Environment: real
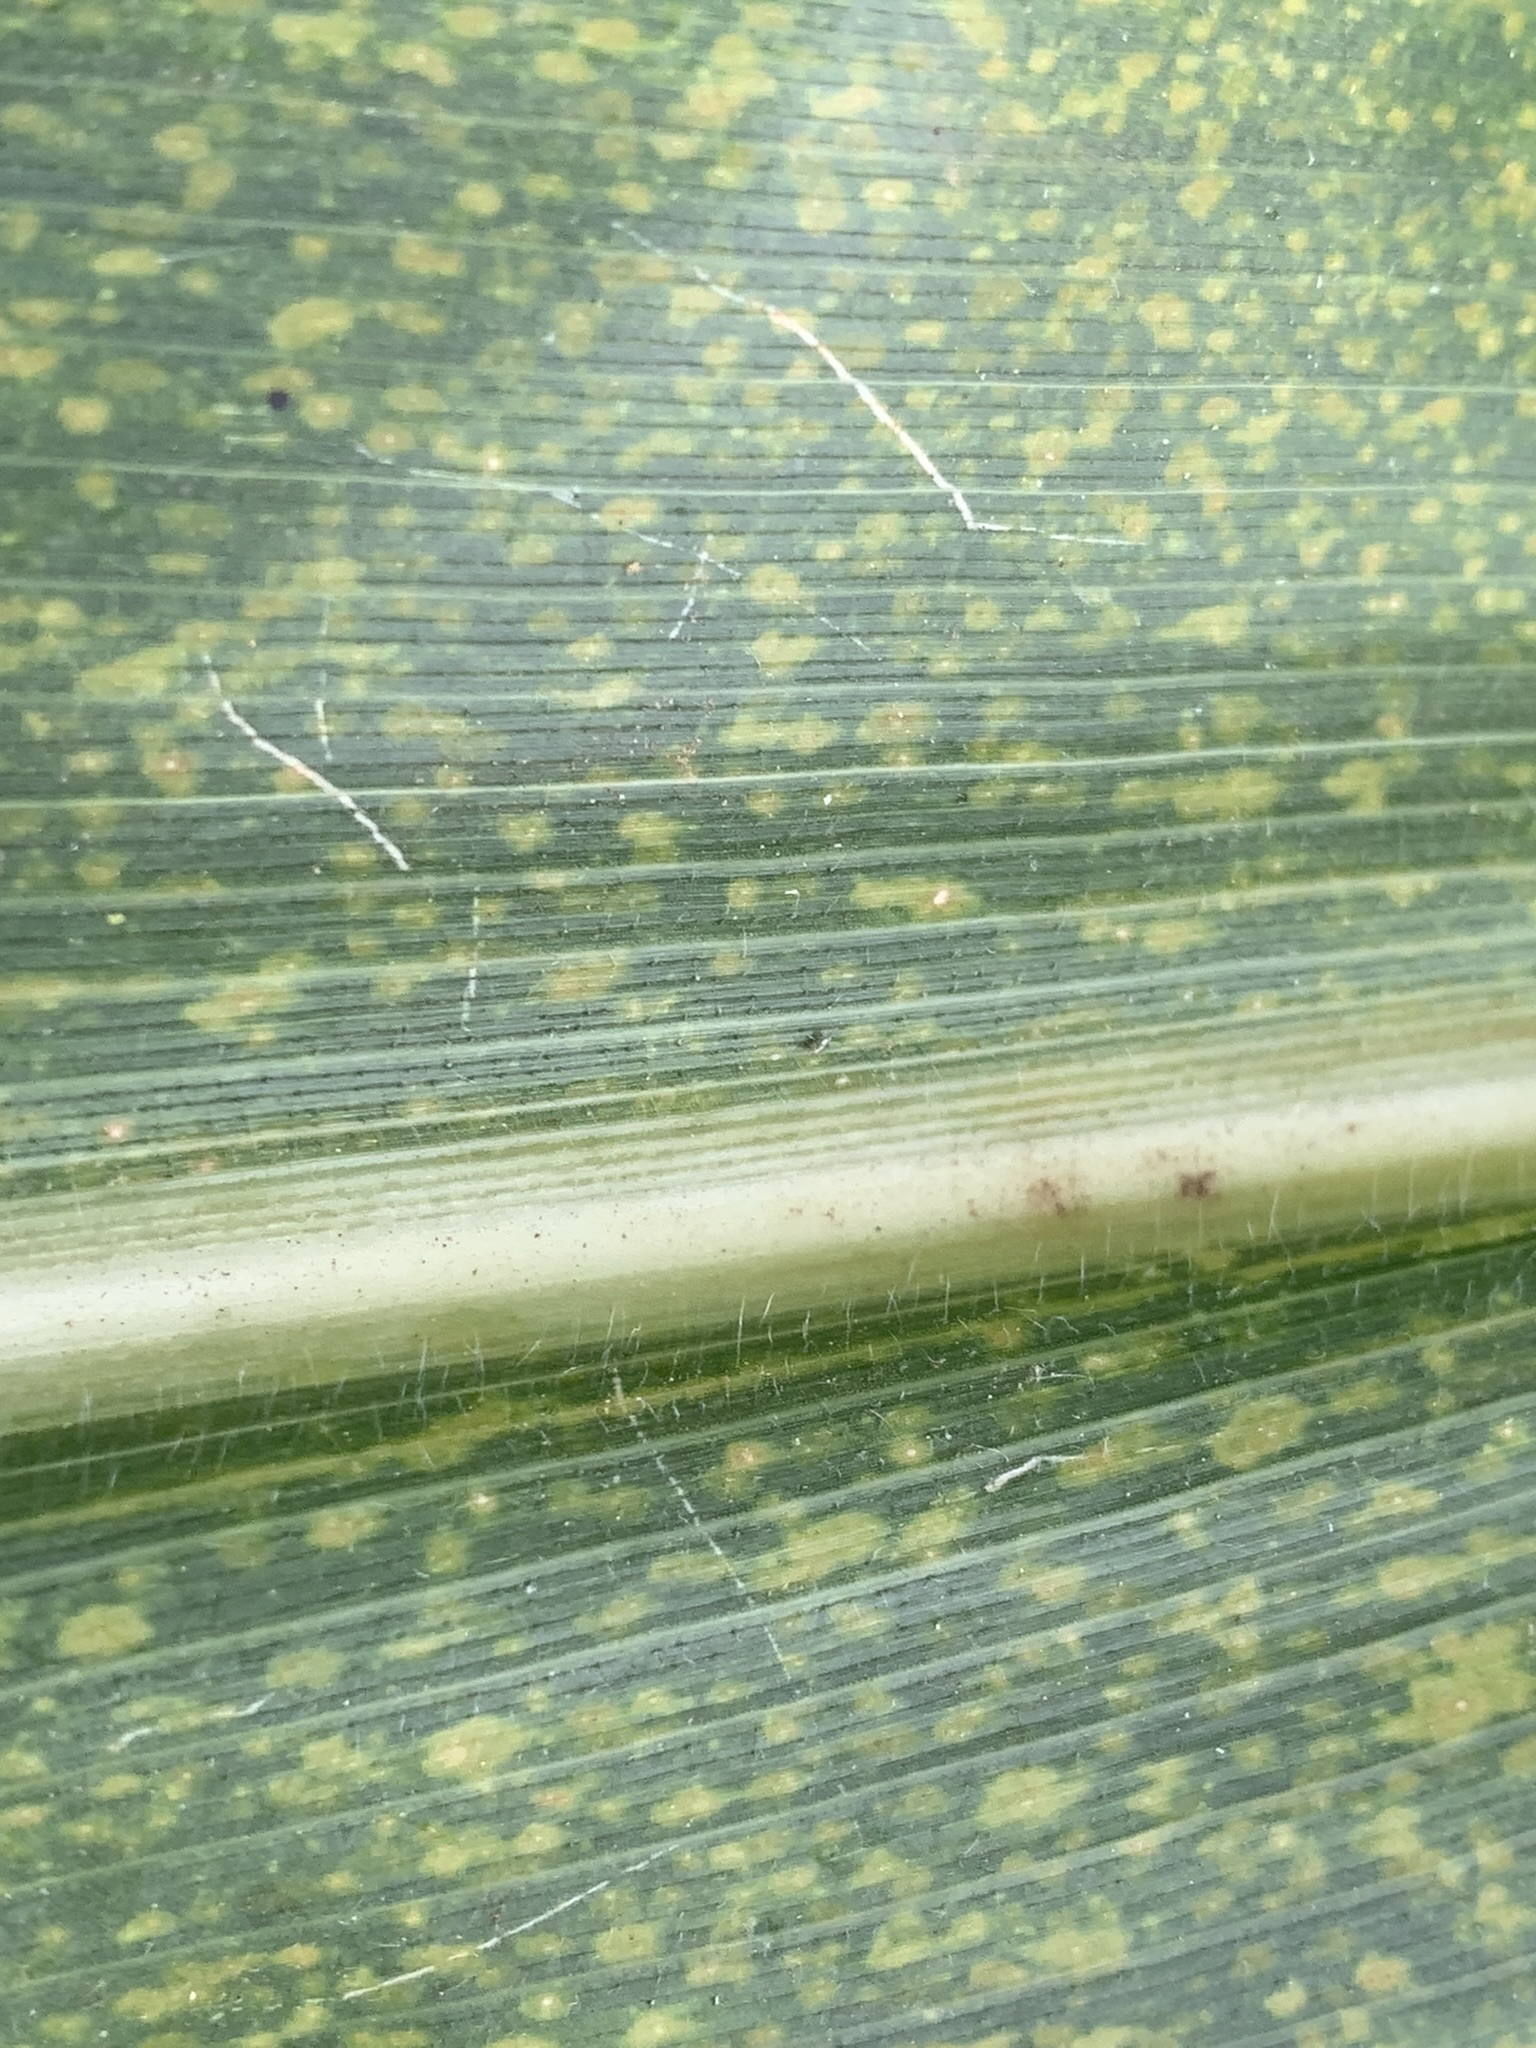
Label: lethal_necrosis